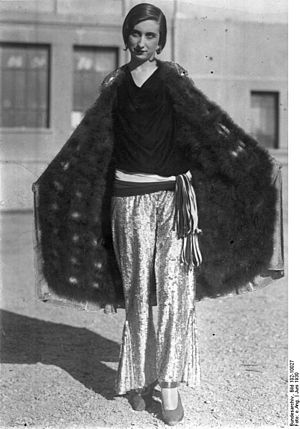
For
For er inden for tekstilbranchen et stykke stof der er syet fast indvendigt i en beklædningsgenstand som beskyttende eller varmende betræk.